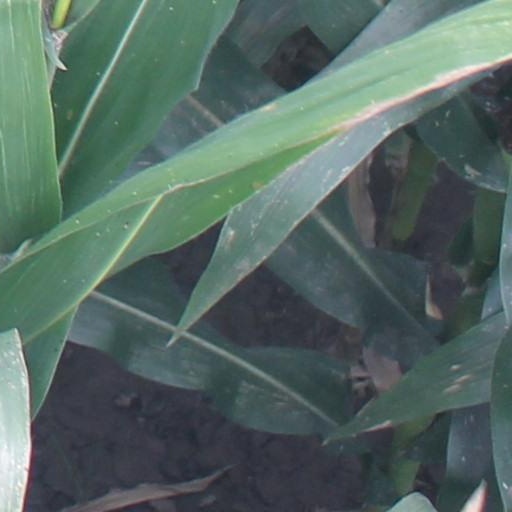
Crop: maize; corn